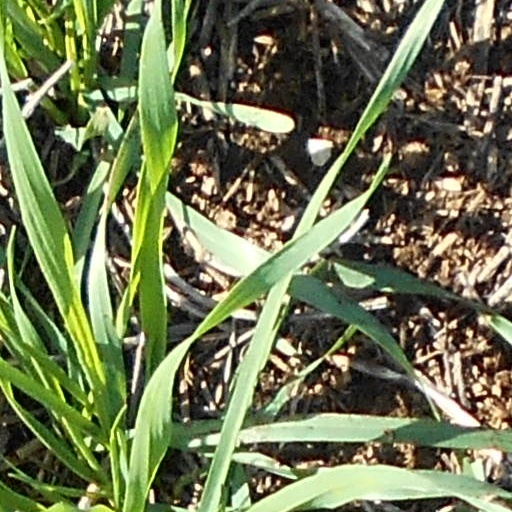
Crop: wheat